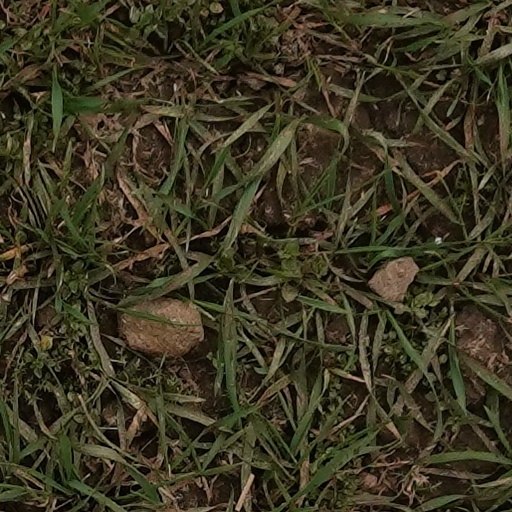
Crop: wheat